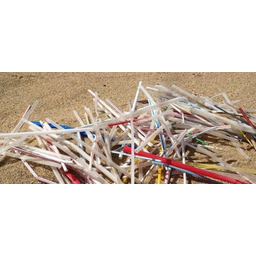
Label: plastic